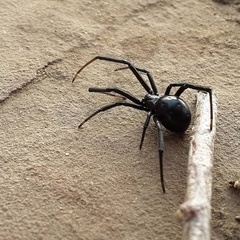
Species: Lactrodectus_hesperus